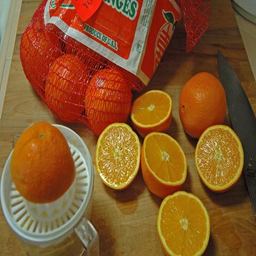
Label: Orange